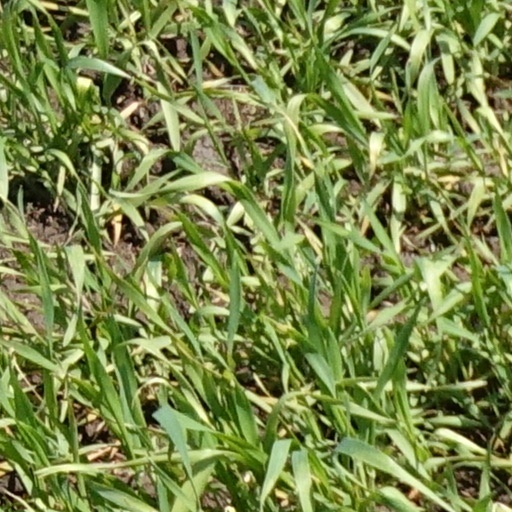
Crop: wheat